Katmai National Park and Preserve

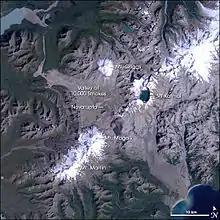
Satellite image of the Valley of Ten Thousand Smokes and surrounding area

The vast majority of Katmai visitors come to Brooks Camp, one of the only developed areas of the park, and few venture further than the bear viewing platforms and the adjacent Brooks Camp area. Rangers at the park are extremely careful not to allow bears to obtain human food or get into confrontations with humans. As a result, bears in Katmai Park are uniquely unafraid of and uninterested in humans, and will allow people to approach (and photograph) much more closely than bears elsewhere. The bears of Brooks Camp can be seen on computers and smartphones via webcams pioneered by the National Park Service. July and September are by far the best months for viewing brown bears in the Brooks Camp area.